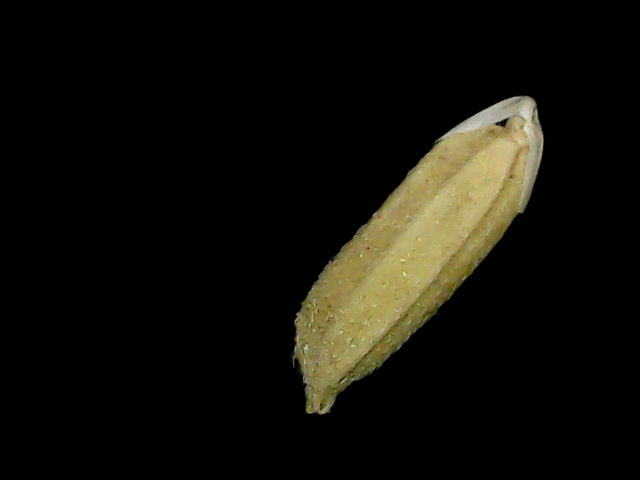
Rice variety: Bd49